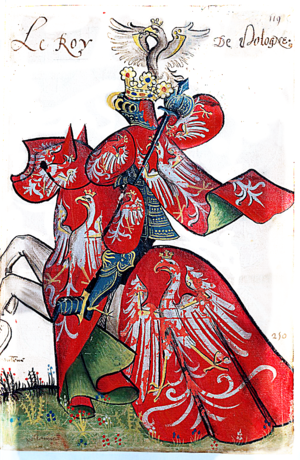
Les armes de la Pologne sont blasonnées ainsi : de gueules à l'aigle d'argent, armée, becquée et couronnée d'or.